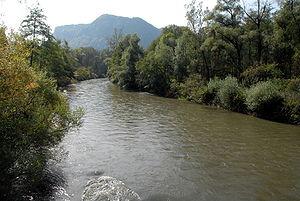
La Gurk est une rivière qui coule dans le land de Carinthie en Autriche. C'est un affluent en rive gauche de la Drave. Avec ses 157 km de long, elle est la plus grande rivière qui coule entièrement dans la Carinthie, son bassin en représente 27 % du territoire.